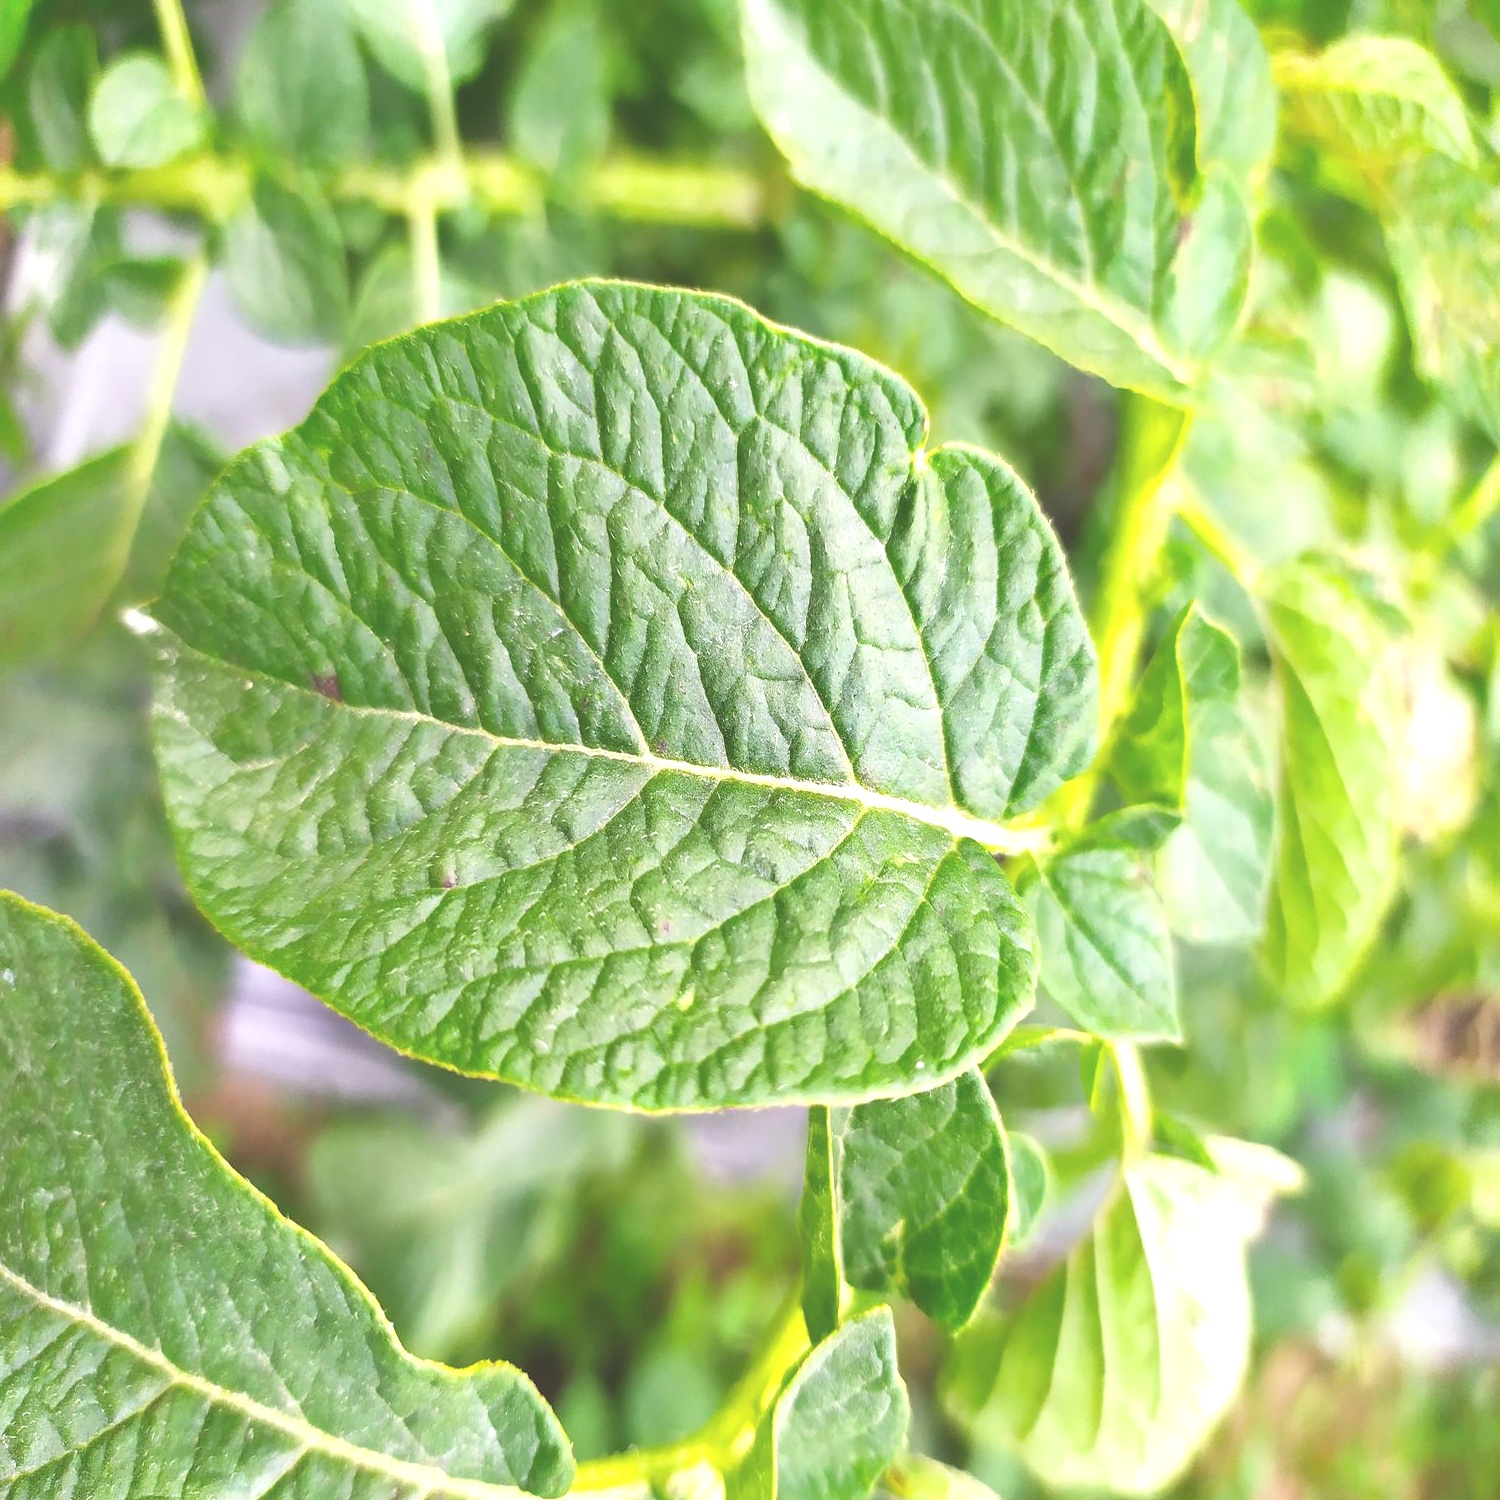
Etiqueta: Virus